Sarah Morris

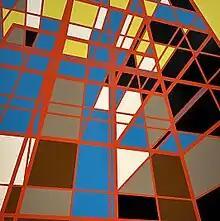
"Kennedy Center (Capital)" (2001), National Museum of Women in the Arts, Washington, D.C.

Morris's films have been characterized as portraits that focus on the psychology of individuals or cities. Her films about cities, like "Midtown", "Chicago", "Los Angeles", and "Rio" depict urban scenes, capturing the architecture, politics, industry and leisure which define a specific place. Other films describe a place through the viewpoint of an individual, like psychologist Dr. George Sieber describing the terrorist event at the Olympic Stadium in Munich in the film "1972" or the industry politics of Hollywood from the viewpoint of screenwriter and producer in the eponymous film Robert Towne.